Stadtgarten Freiburg

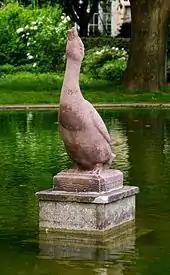
The Freiburg Erpel

The music pavilion in the park is used during summer for concerts and as a freelance stage. The "Theatresports open-air-festival" has taken place in the Stadtgarten pavilion since 1997. In addition to perennial and interspersed pines, the garden includes a children's playground as well as two ponds and wells. The Stadtgarten also held the Schlossbergfest, which was held once a year during the summer, with several thousand candles burning in the city garden and on the Schlossberg. It took place for the last time in 2011.